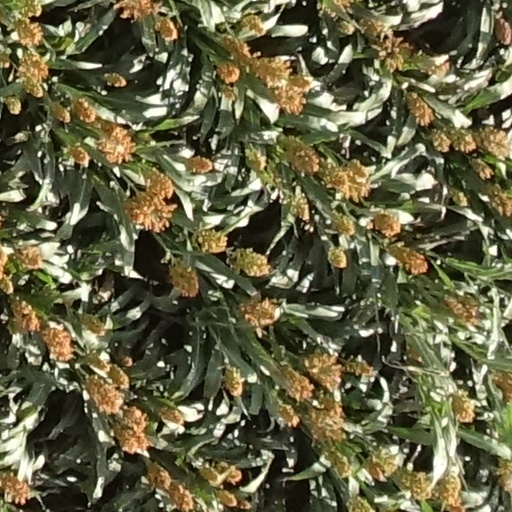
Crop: sorghum